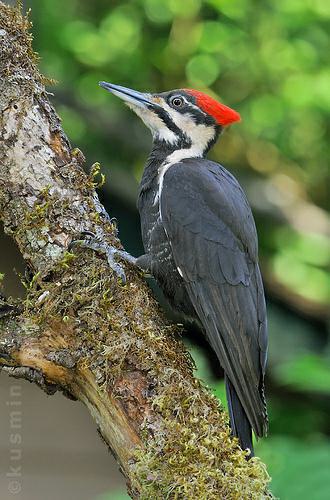
A photo of a pileated woodpecker